Alexander Spotswood

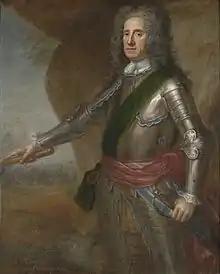
Martin Maingaud, "Portrait of George Douglas-Hamilton, 1st Earl of Orkney", 1724. London, Government Art Collection

During the war, Spotswood had made good friends not only with the Duke of Marlborough, but also with another of his commanders, George Hamilton, 1st Earl of Orkney. Hamilton had held the post of governor of the colony of Virginia from 1704, but resided in London and was represented on American soil by a plenipotentiary delegate, with a nominal mandate as deputy governor. In 1707 the deputy governor, Robert Hunter, had been captured by the French at sea and the colony was thus temporarily administered by a local government. At the suggestion of Hamilton himself, with perhaps an additional push by Marlborough, on February 18, 1710 Queen Anne appointed Spotswood as vice governor of Virginia. On April 3, Spotswood left for the Americas from the port of Spithead, in southern England, aboard the man-of-war HMS "Deptford", in convoy with other British ships to ward off pirate attacks.